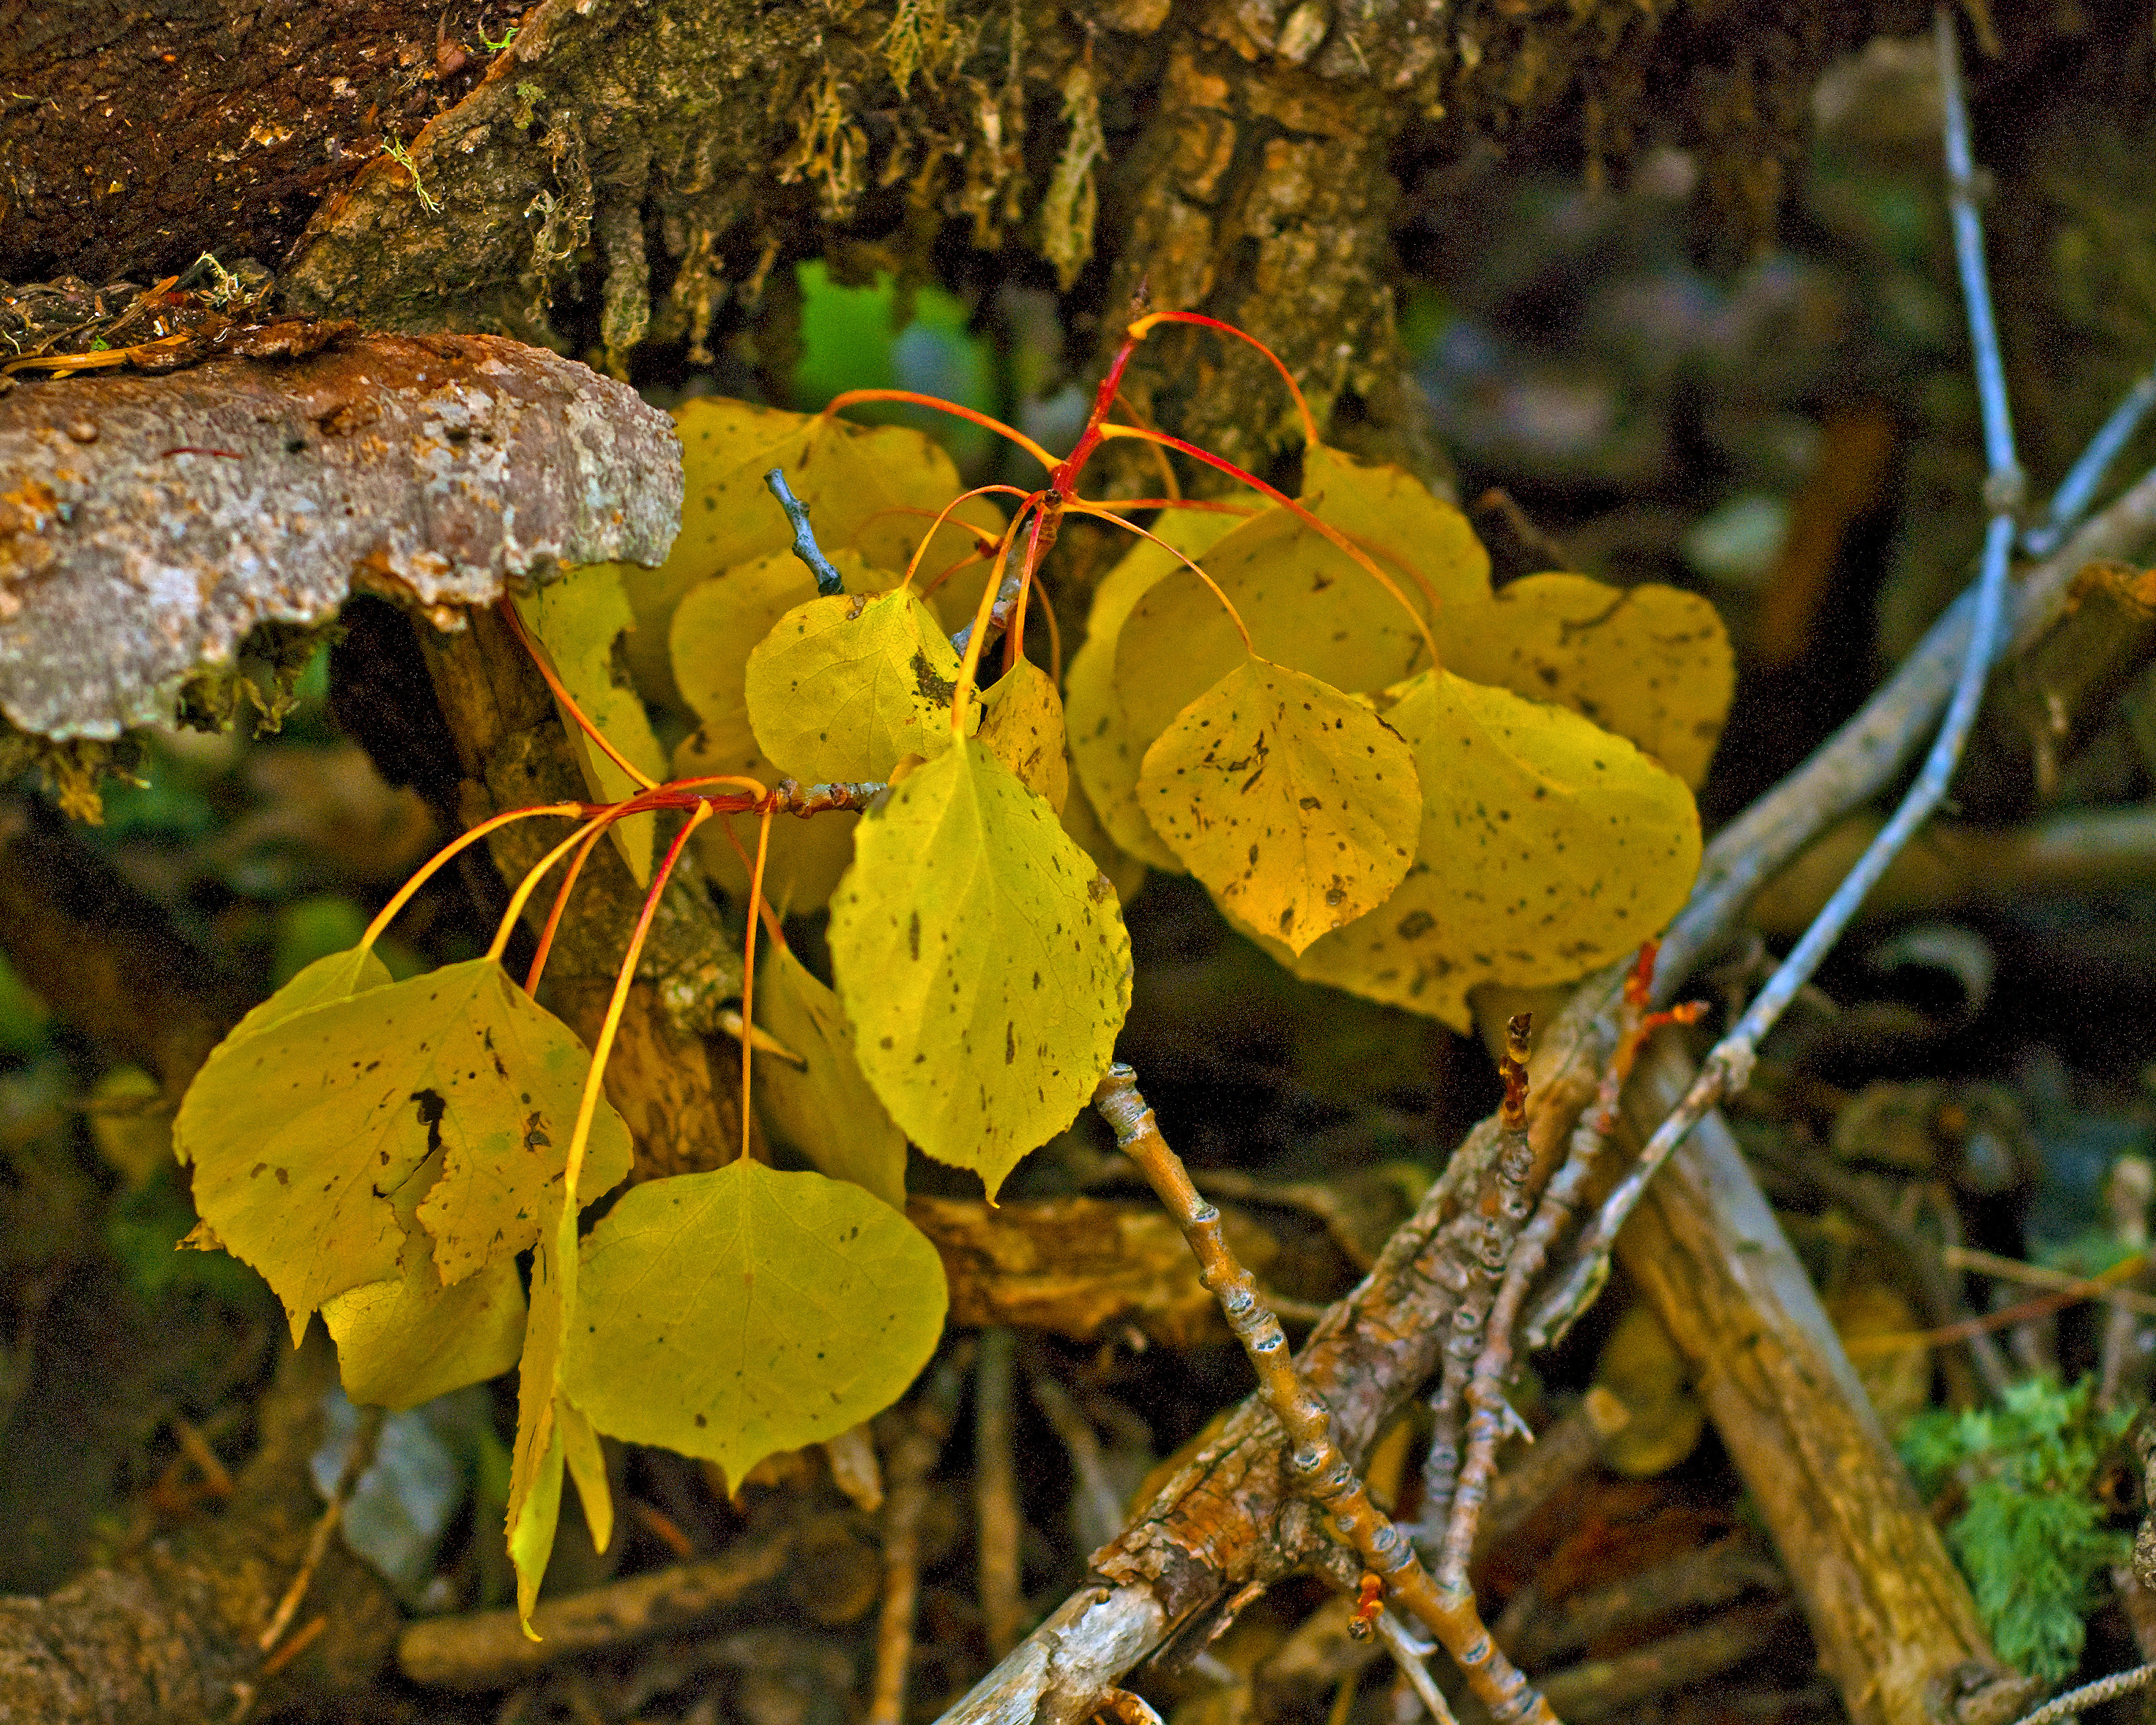
tree, nature, forest, branch, plant, sunlight, leaf, flower, green, autumn, botany, yellow, flora, season, fauna, leaves, deciduous, woodland, aspen, macro photography, woody plant